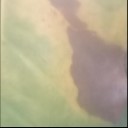
Label: Leaf_rust